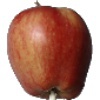
Label: Apple Red 1